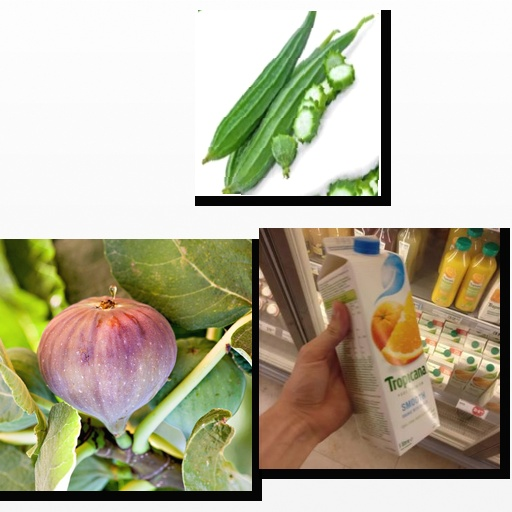
Food items: fig, mixed_juice, sponge_gourd